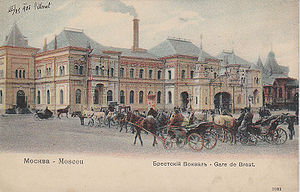
Moskva-Belorusskij banegård / Historie
Belorusskij banegård russisk: Москва-Пассажирская-Смоленская вокзал tr. Moskva-Passazjirskaja-Smolenskaja vokzal) er en af ni jernbanestationer i Moskva. Jernbanestationen blev åbnet i 1870 og ombygget til sin nuværende form fra 1907 til 1912.